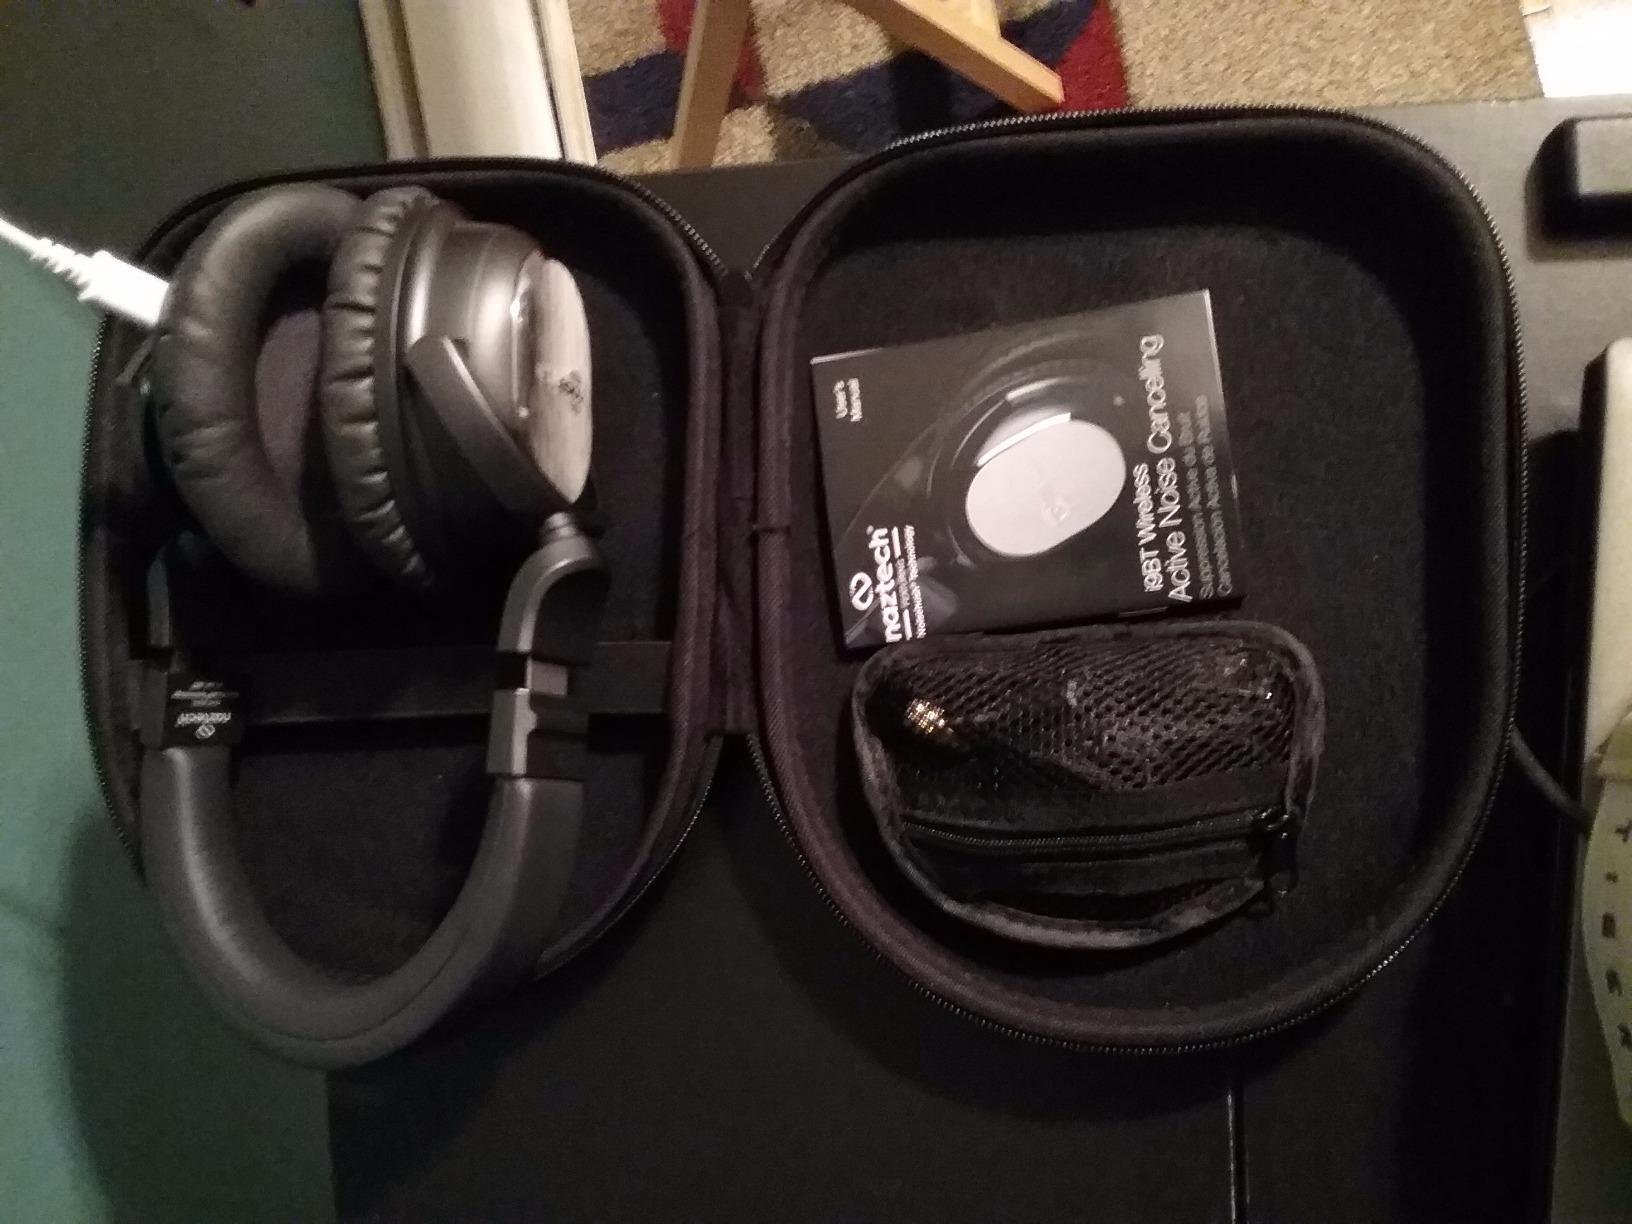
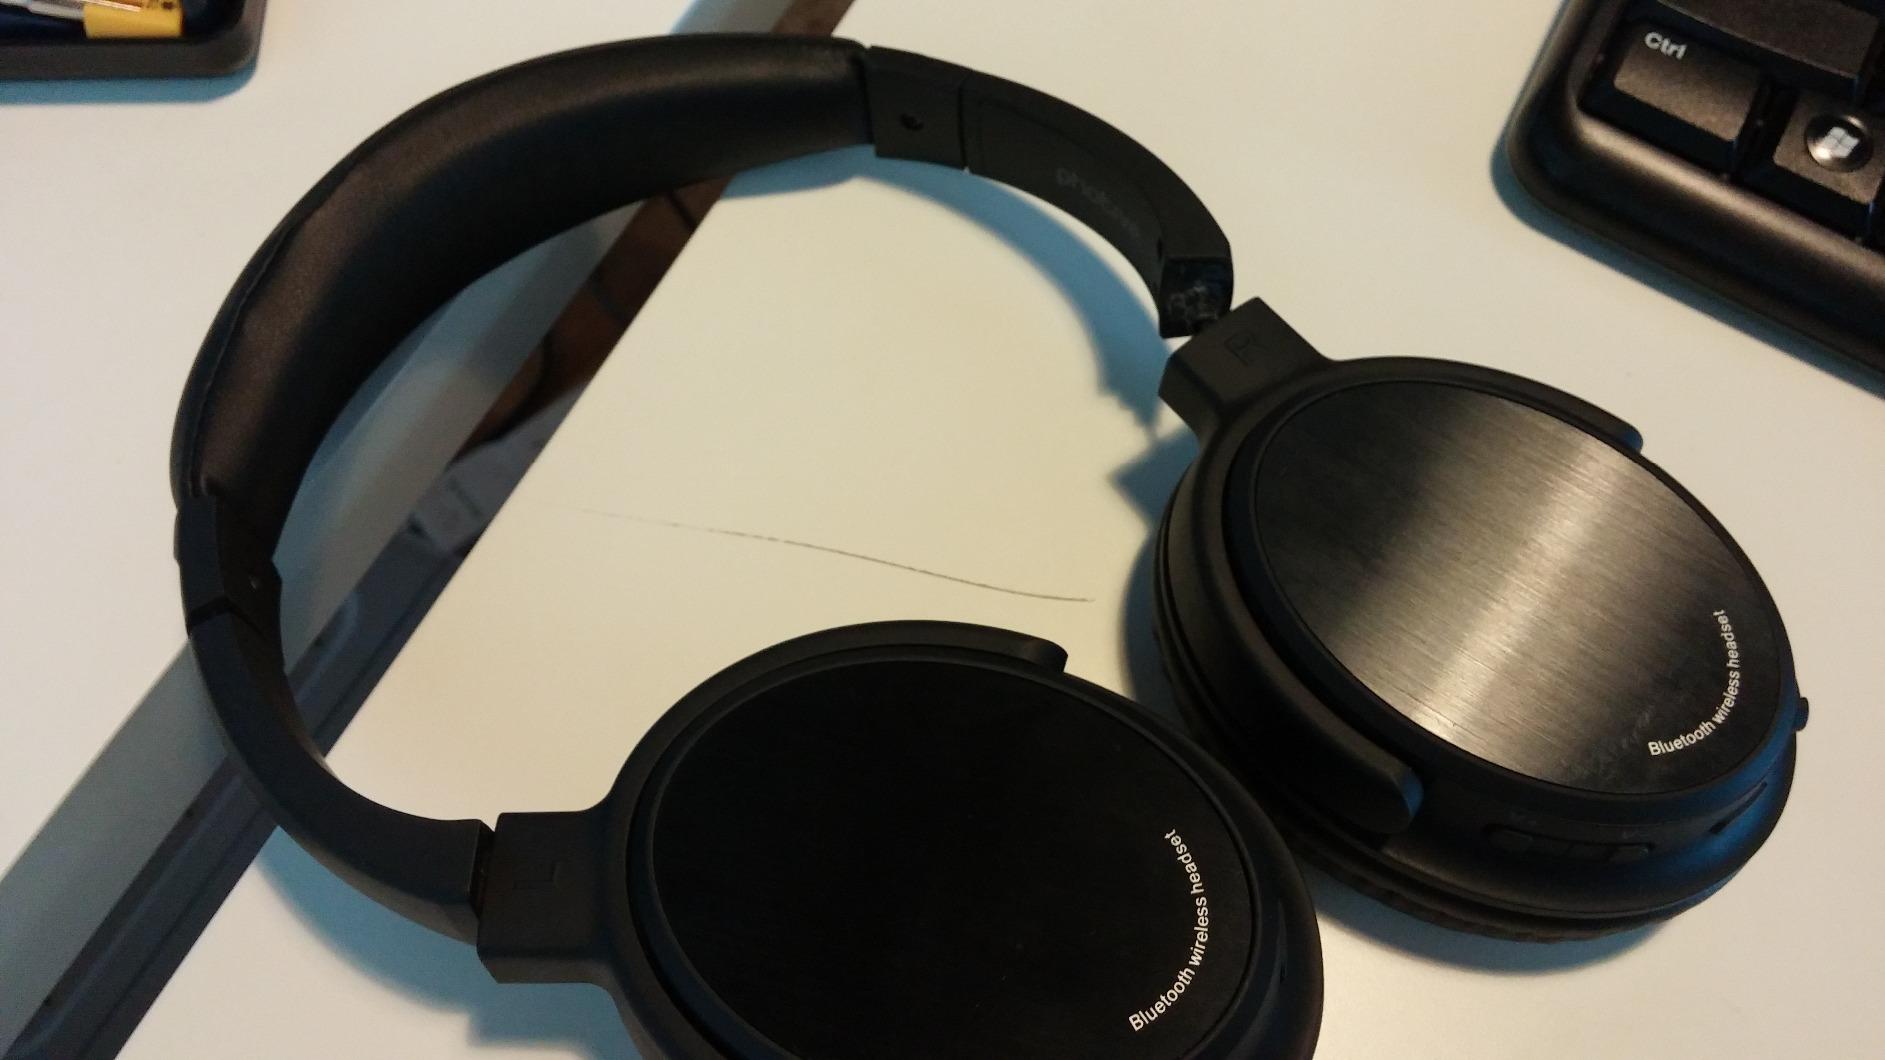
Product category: headphones
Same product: no